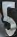
Number: 5